Carolingian architecture

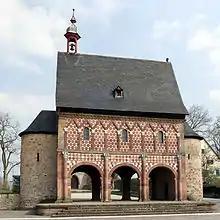
Lorsch monastery gatehouse, Lorsch, Germany

Carolingian architecture is the style of north European Pre-Romanesque architecture belonging to the period of the Carolingian Renaissance of the late 8th and 9th centuries, when the Carolingian dynasty dominated west European politics. It was a conscious attempt to emulate Roman architecture and to that end it borrowed heavily from Early Christian and Byzantine architecture, though there are nonetheless innovations of its own, resulting in a unique character.